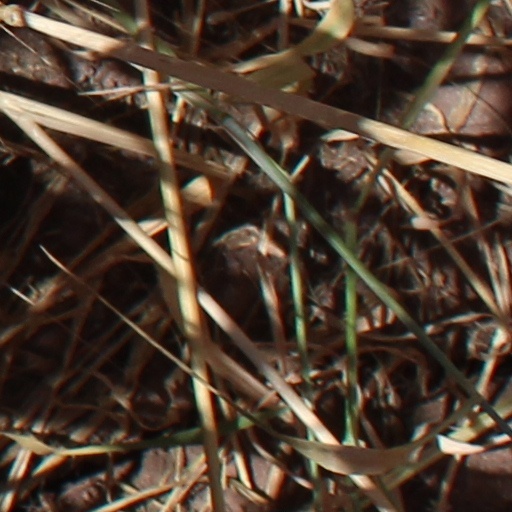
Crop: wheat